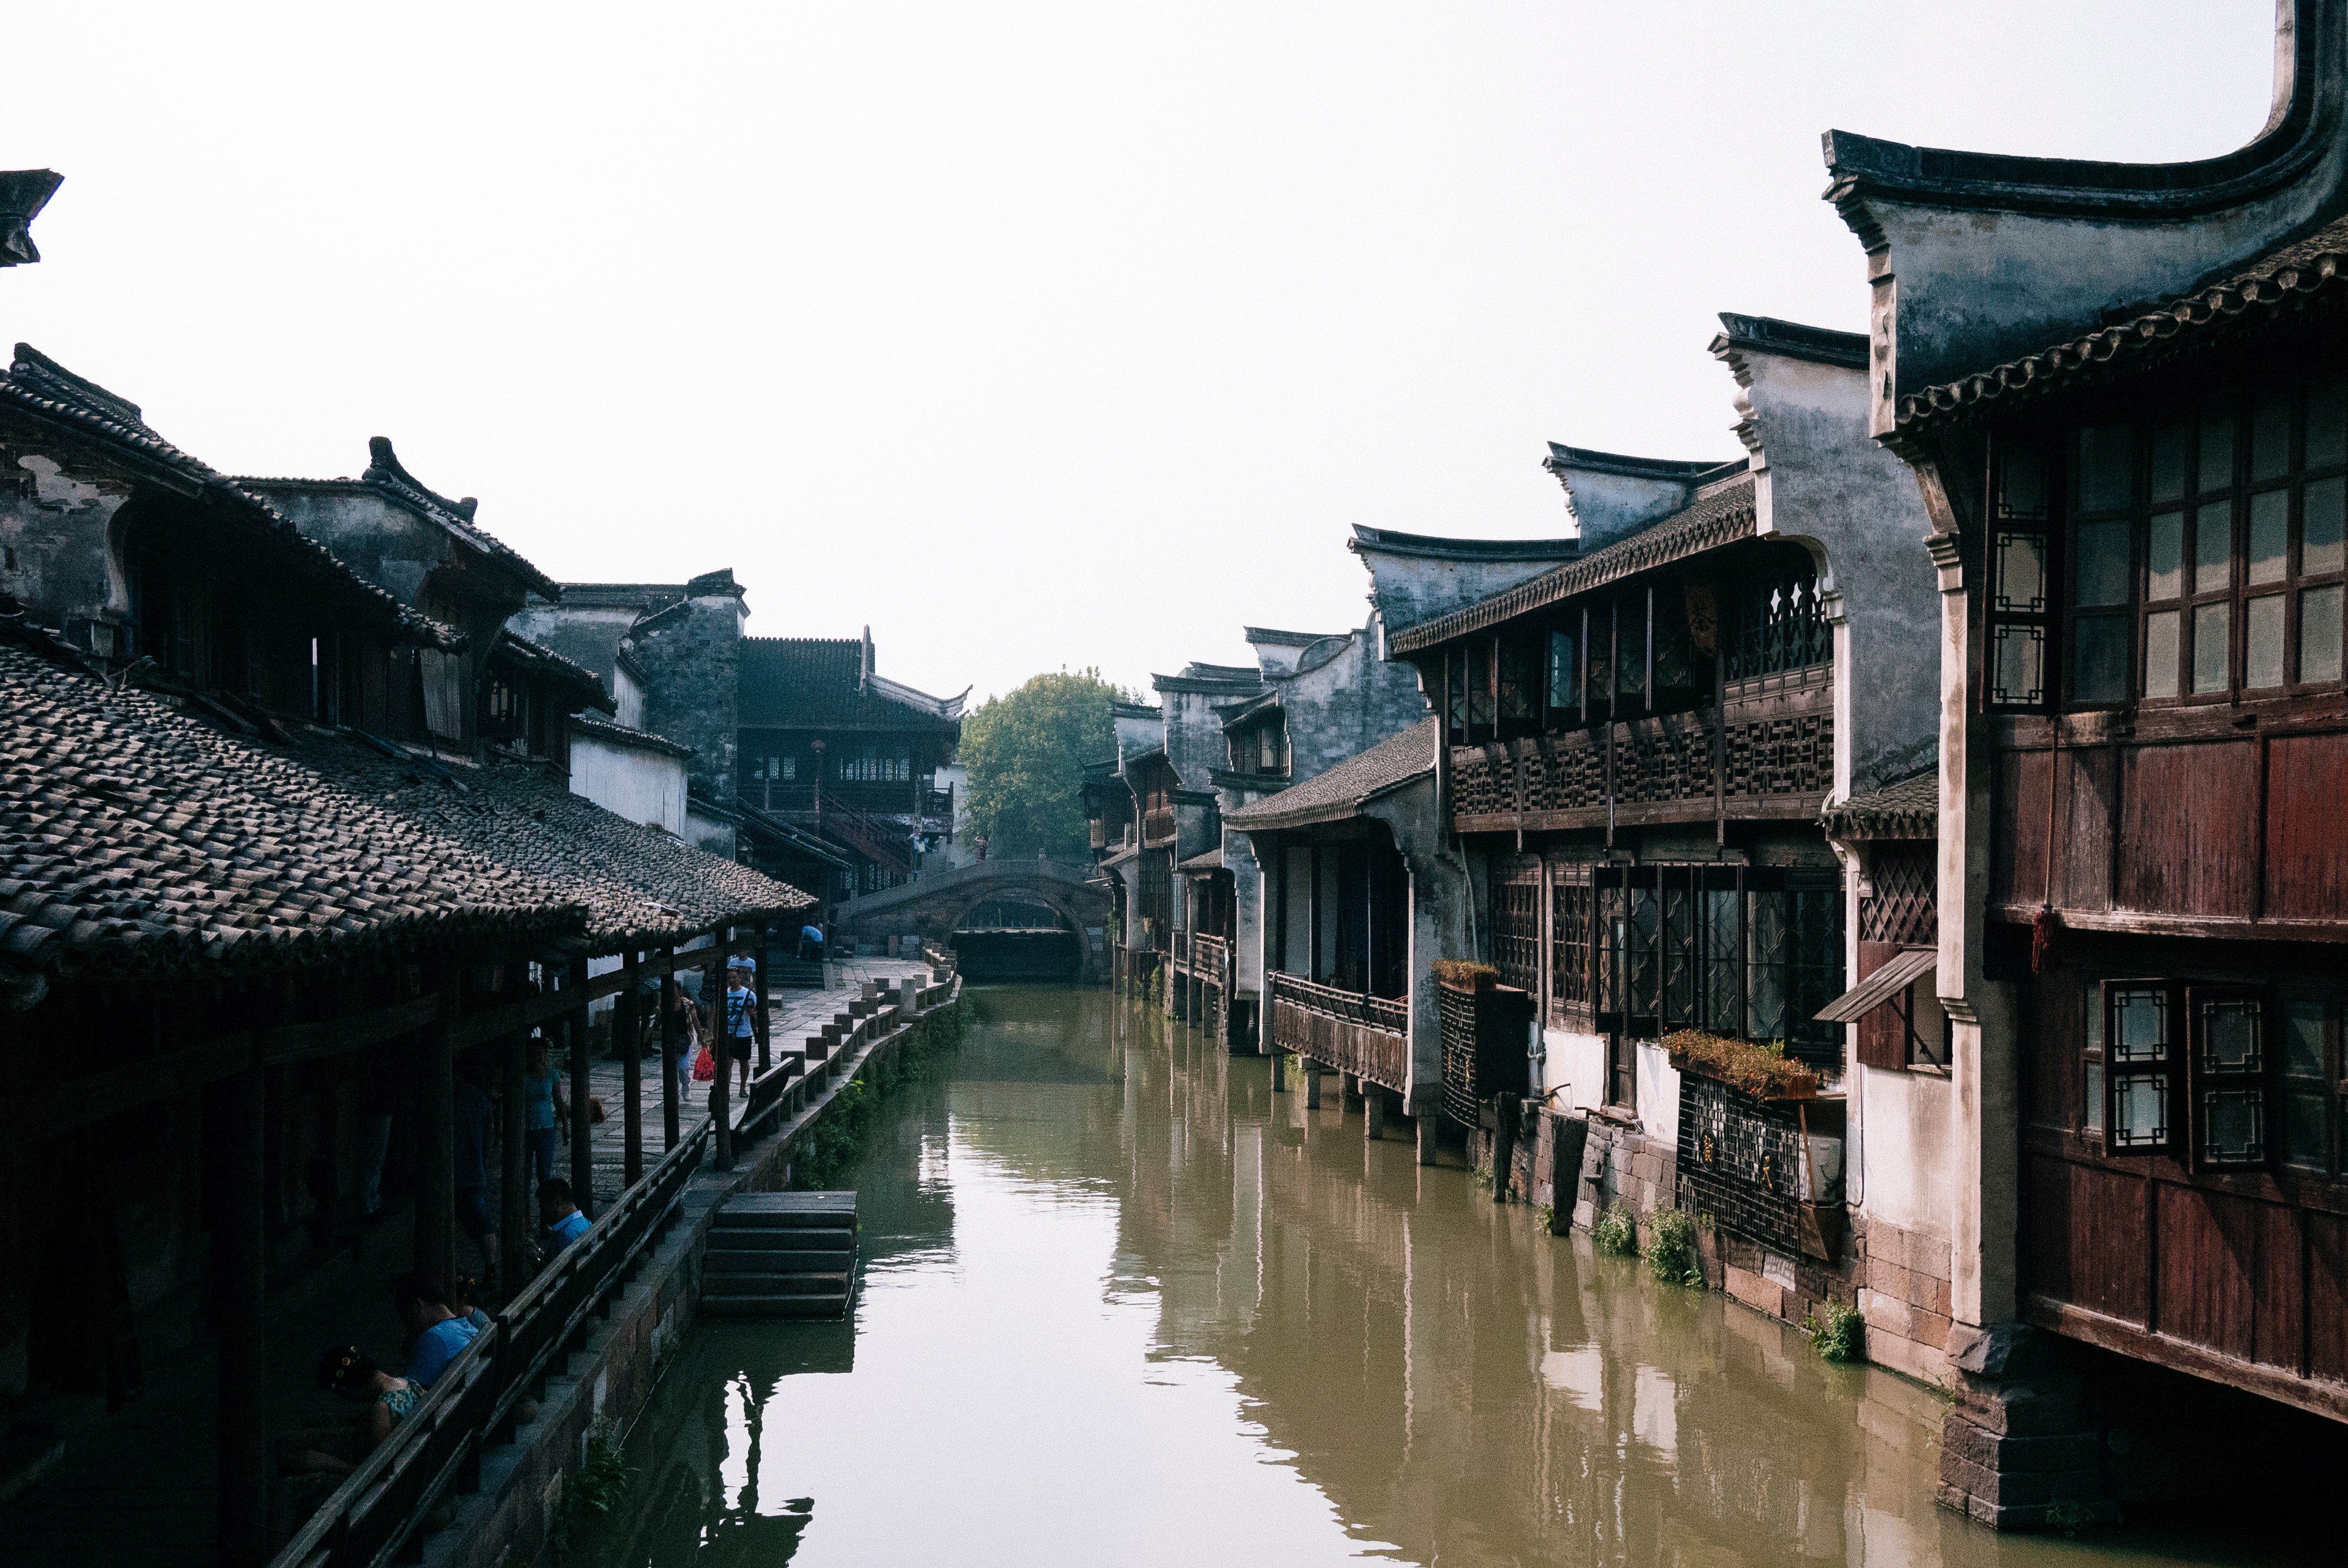
town, river, canal, cityscape, travel, transport, reflection, vehicle, tourism, waterway, geographical feature